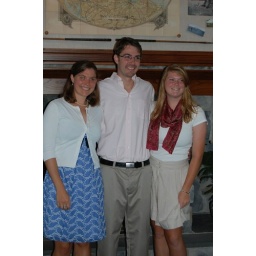
That blue dress has gotten around this summer.